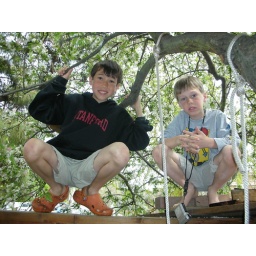
Jensen and Kent in the tree house